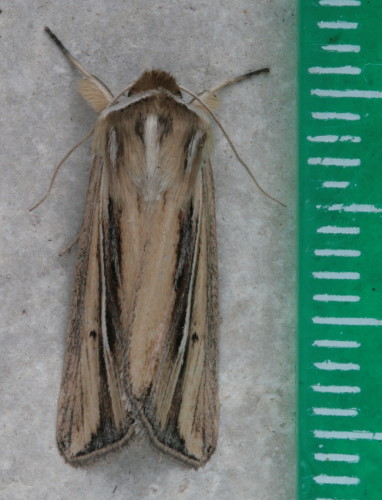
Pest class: wheathead_armyworm_Dargida_diffusa